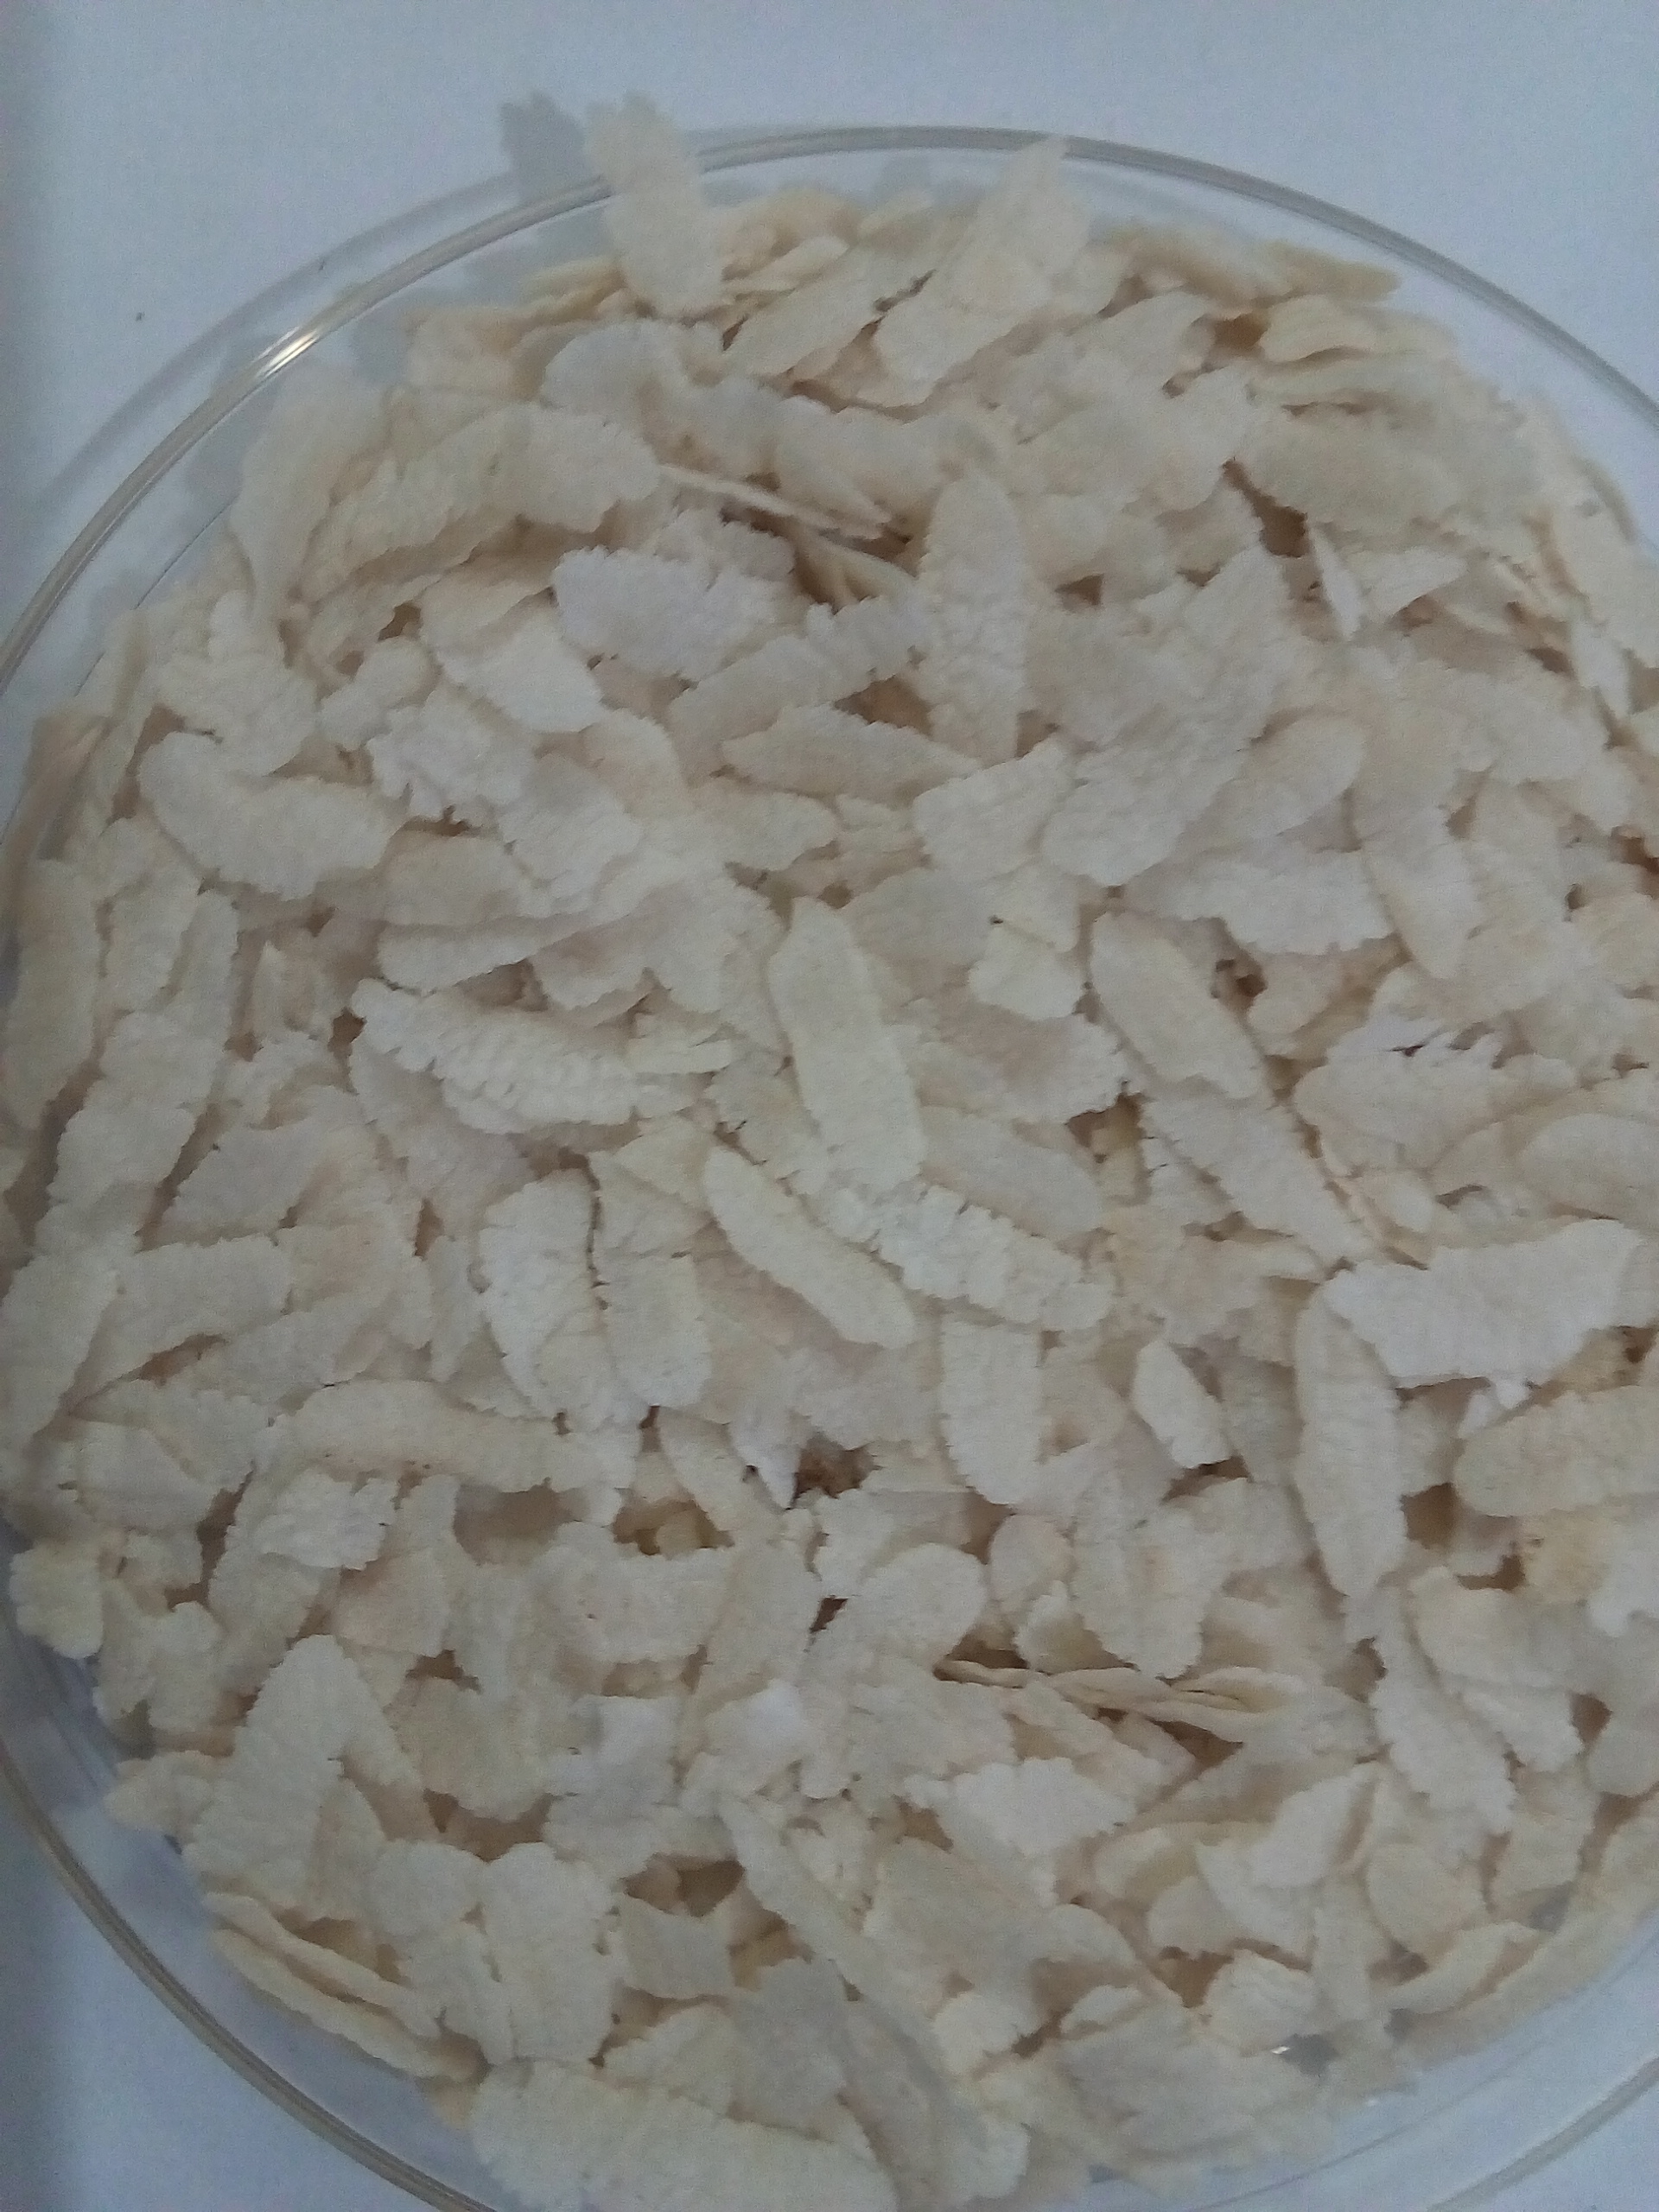
Rice seed variety: Unknown